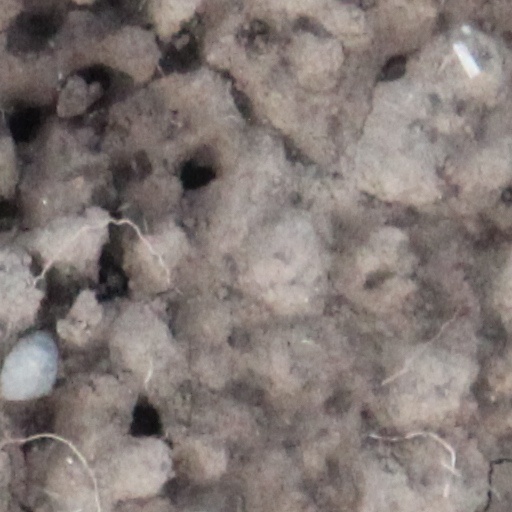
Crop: wheat